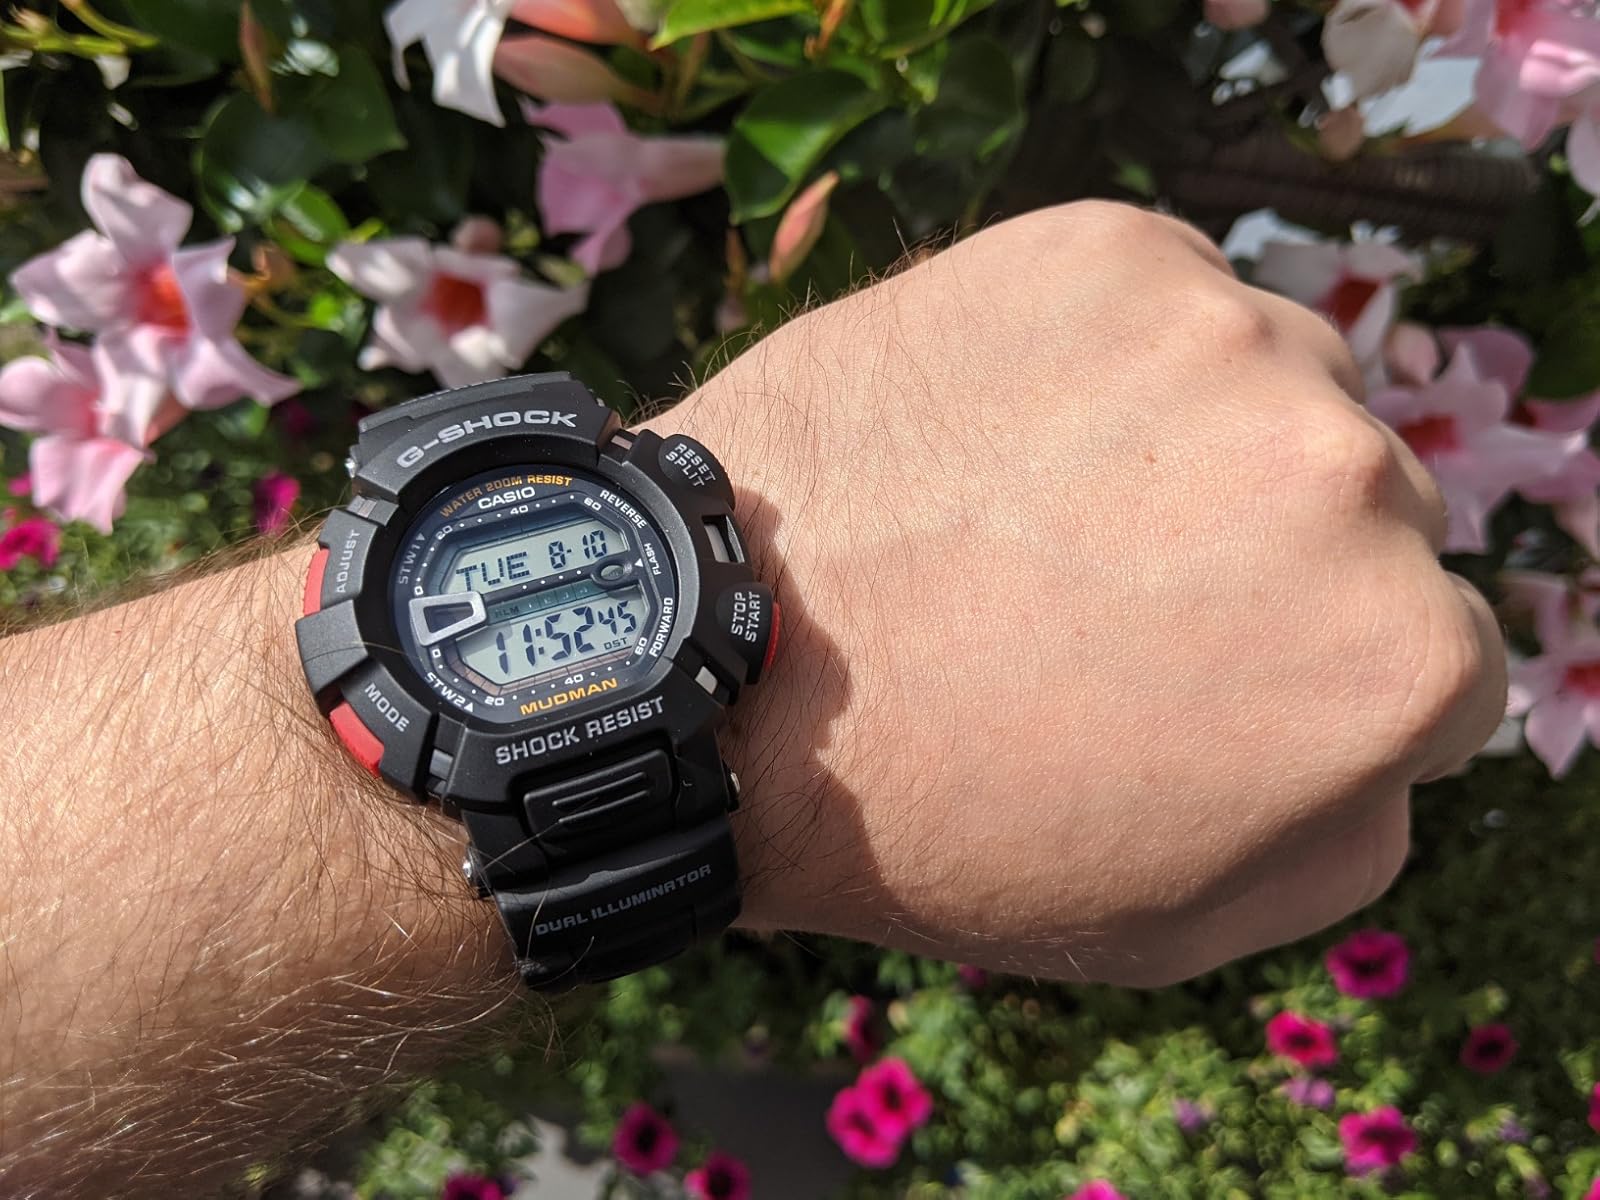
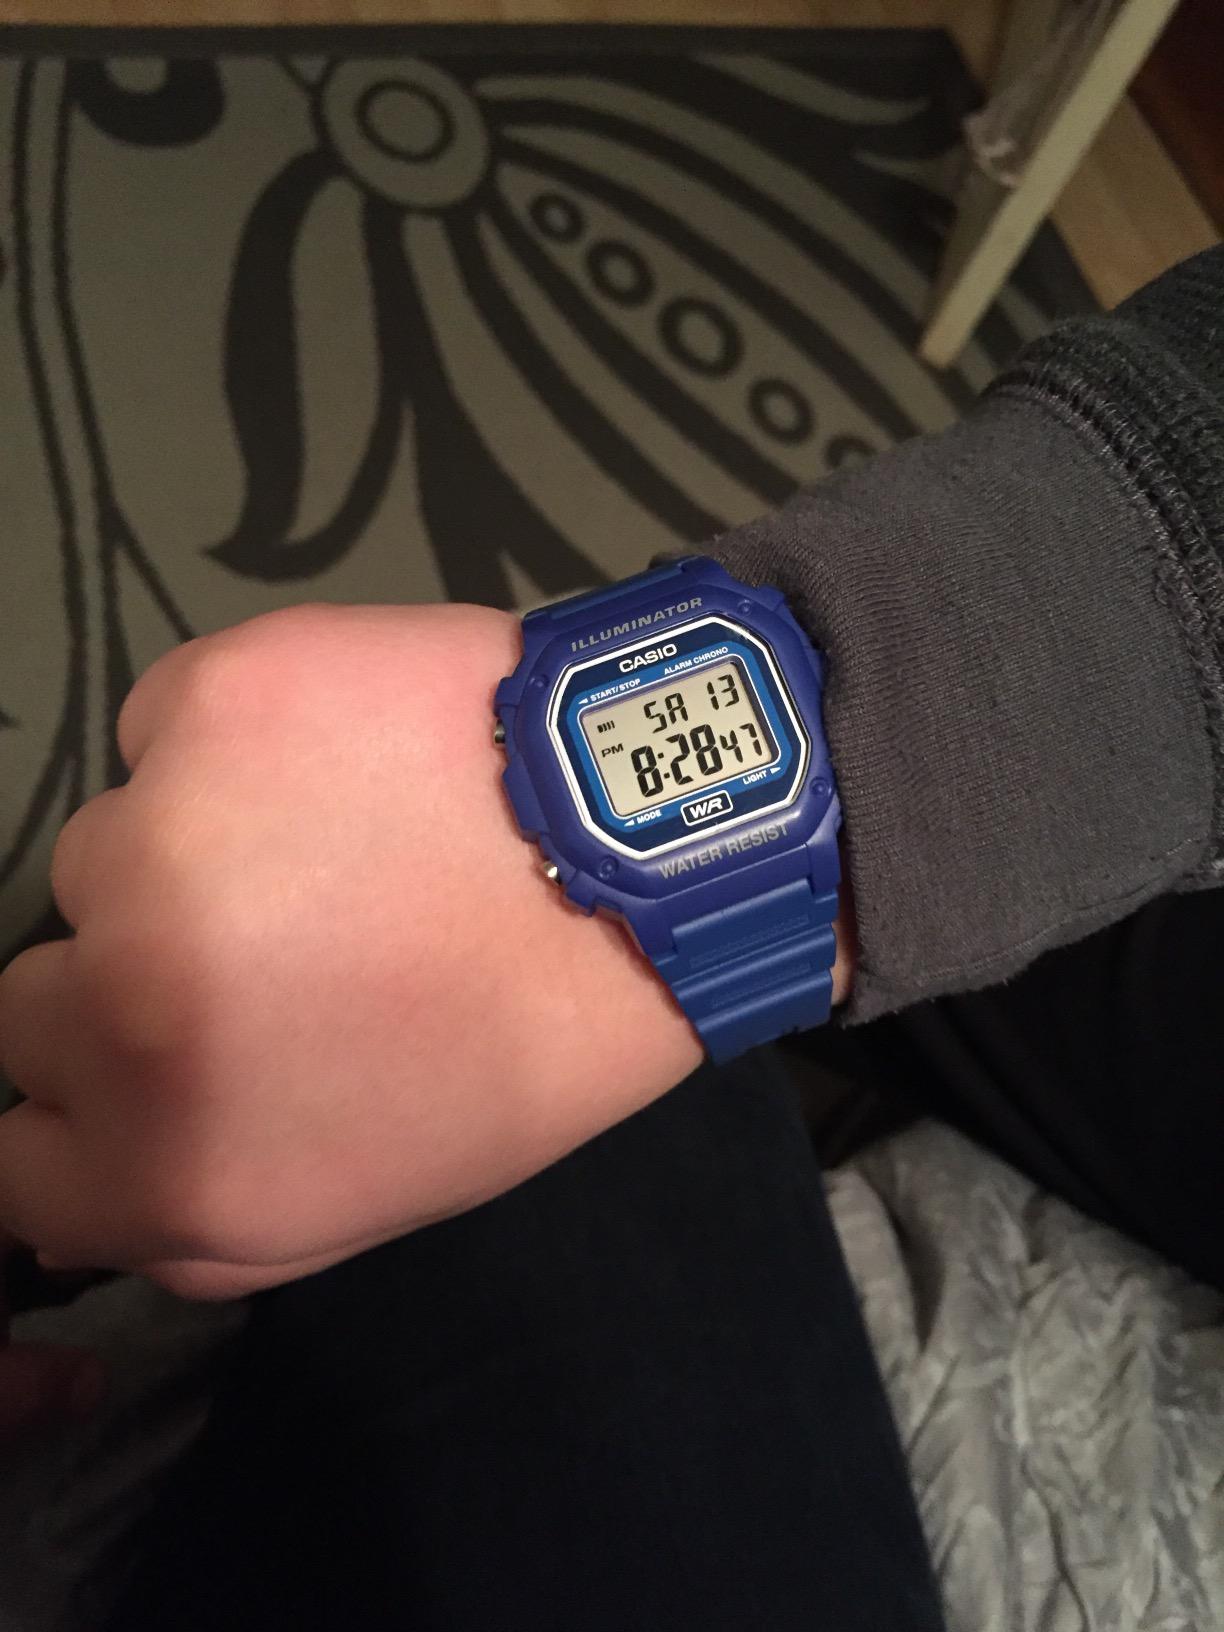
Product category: accessories_watch
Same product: no